Dead Sea salt

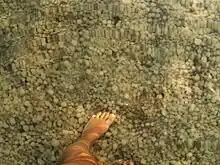
A bunch of semi-spherical crystals of Dead Sea salt at the bottom of the sea near a beach

Dead Sea salt was used by the peoples of Ancient Egypt and it has been utilized in various unguents, skin creams, and soaps since then.